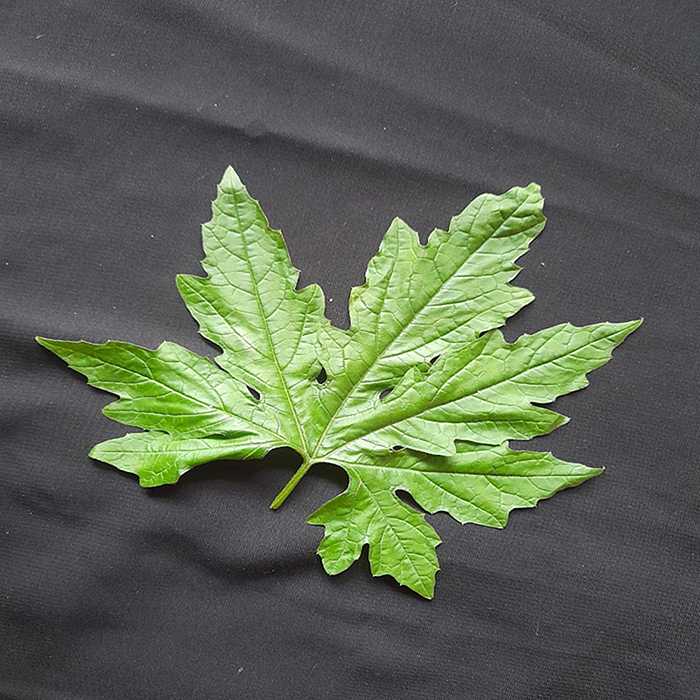
Plant: Bitter Gourd
Label: Fresh leaf